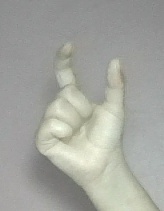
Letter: nun